Santa Fe Province

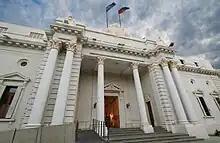
Legislature of Santa Fe

Santa Fe's economy is the fourth most important in the country, having been displaced from third place by neighboring Córdoba Province around 1970. Accounting for 8% of the Argentine total, its output was estimated at US$27 billion in 2006 (which shall be around US$43 billion in 2011 according to Argentina's economical growing), or, US$9,000 per capita (around US$13,000 in 2011), somewhat above the national average. Though the economy is well-diversified, agriculture continues to play an indispensable role through its profitability and foreign exchange earnings via exports. Twenty-one percent of the cultivated lands of Argentina are in Santa Fe, whose main crops are soybean (main national producer), sunflower, maize, wheat, and rice. In smaller scale strawberry, honey and derivatives (300,000 beehives), wood, and cotton are produced.